Cariboo Gold Rush

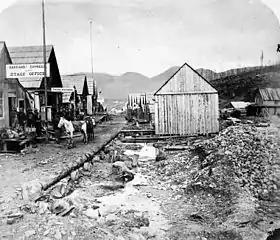
Barkerville (1865), shown rebuilt after the Great Fire, with its new, straightened and wider, Main Street. The creek in the foreground is Williams Creek, which is paralleled by Main Street throughout.

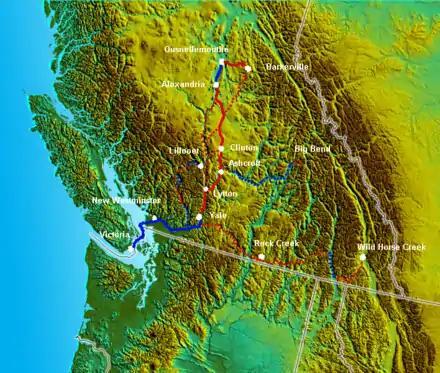
Route of the Cariboo Road in red. Steamboat travel in blue; dotted lines are alternate routes or routes to other goldfields. Trails, Roads and Water Routes in Colonial British Columbia. The Dewdney Trail was the dotted line across the south of the colony.

The Cariboo Gold Rush was a gold rush in the Colony of British Columbia, which later became the Canadian province of British Columbia. The first gold discovery was made at Hills Bar in 1858, followed by more strikes in 1859 on the Horsefly River, and on Keithley Creek and Antler Creek in 1860. The actual rush did not begin until 1861, when these discoveries were widely publicized. By 1865, following the strikes along Williams Creek, the rush was in full swing.